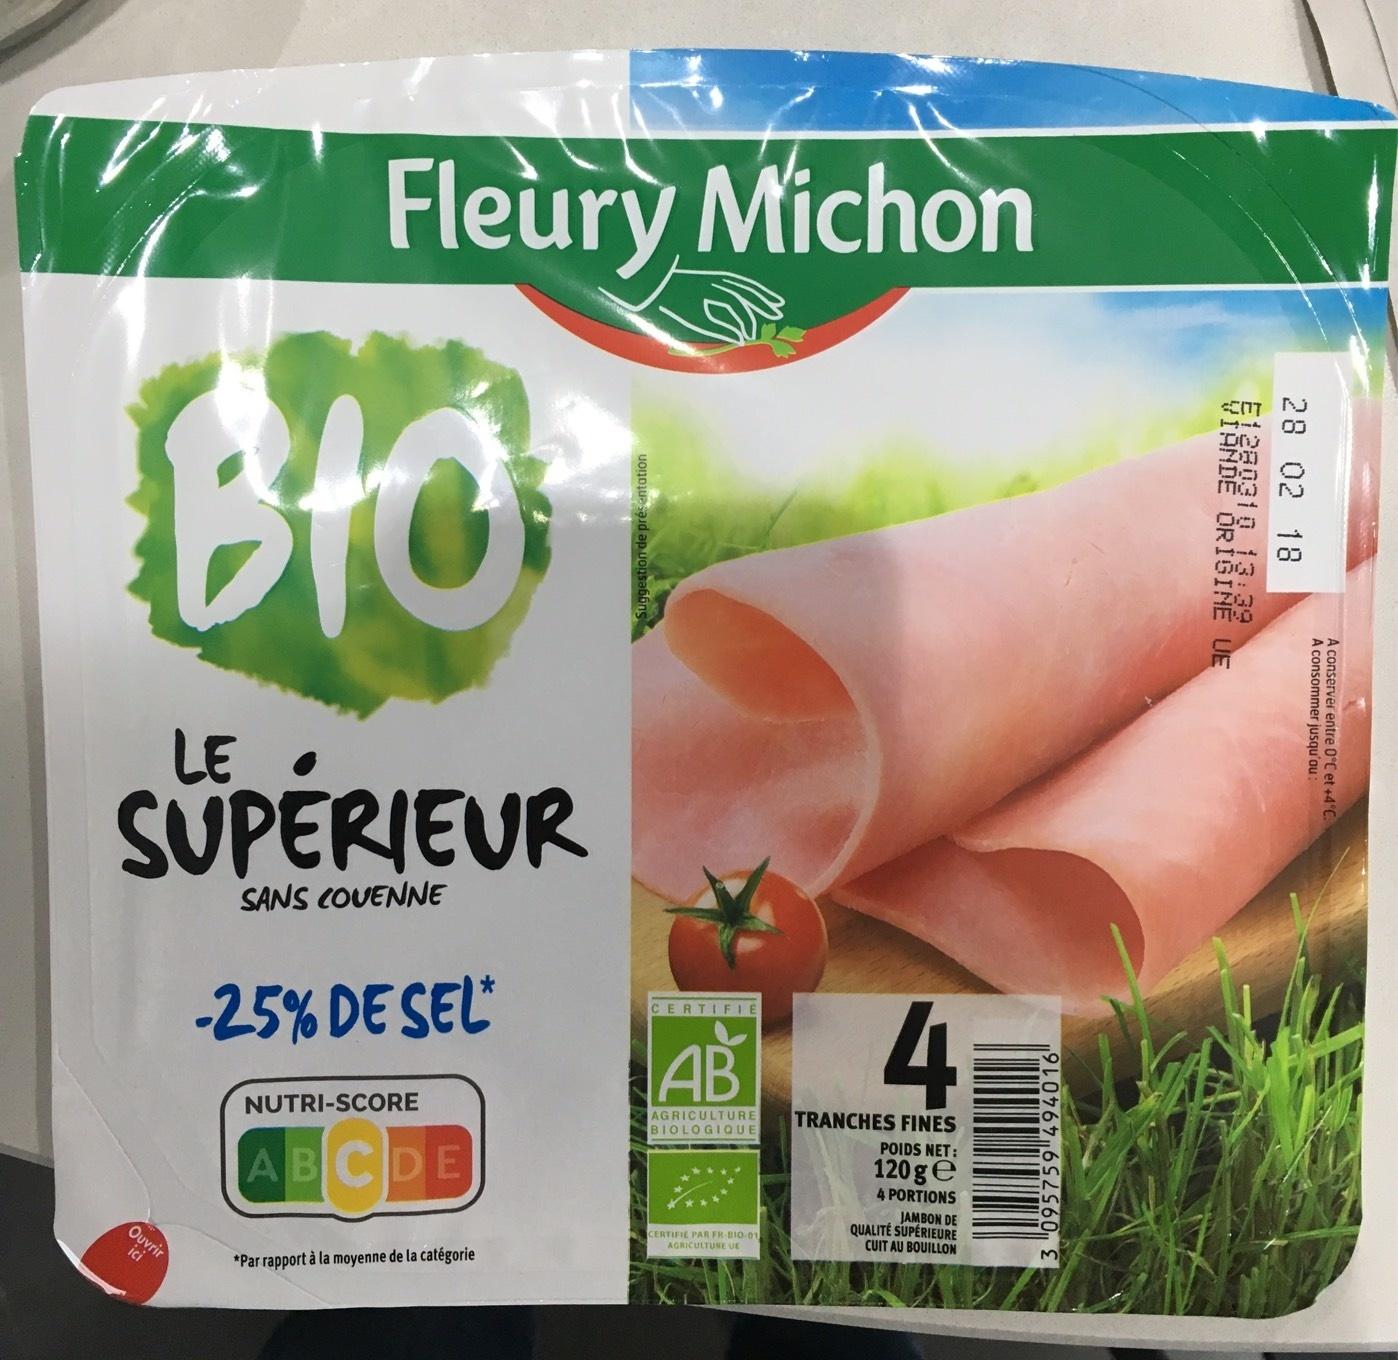
Nutri-Score label: nutriscore-c